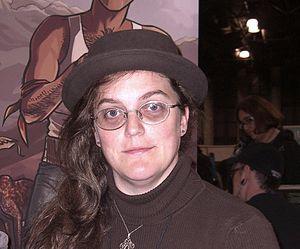
Carla Speed McNeil née à Hammond en Louisiane le 21 janvier 1959 est une auteure de comics américaine. Elle est connue pour sa série lancée en 1996 Finder, publiée en ligne depuis 2005.